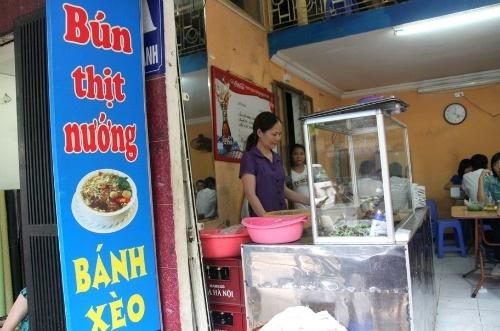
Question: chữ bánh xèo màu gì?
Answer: màu vàng